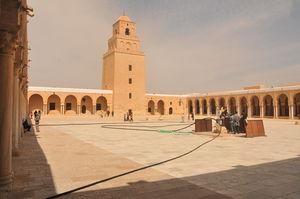
Un sahn est, dans l'architecture islamique, une cour religieuse.